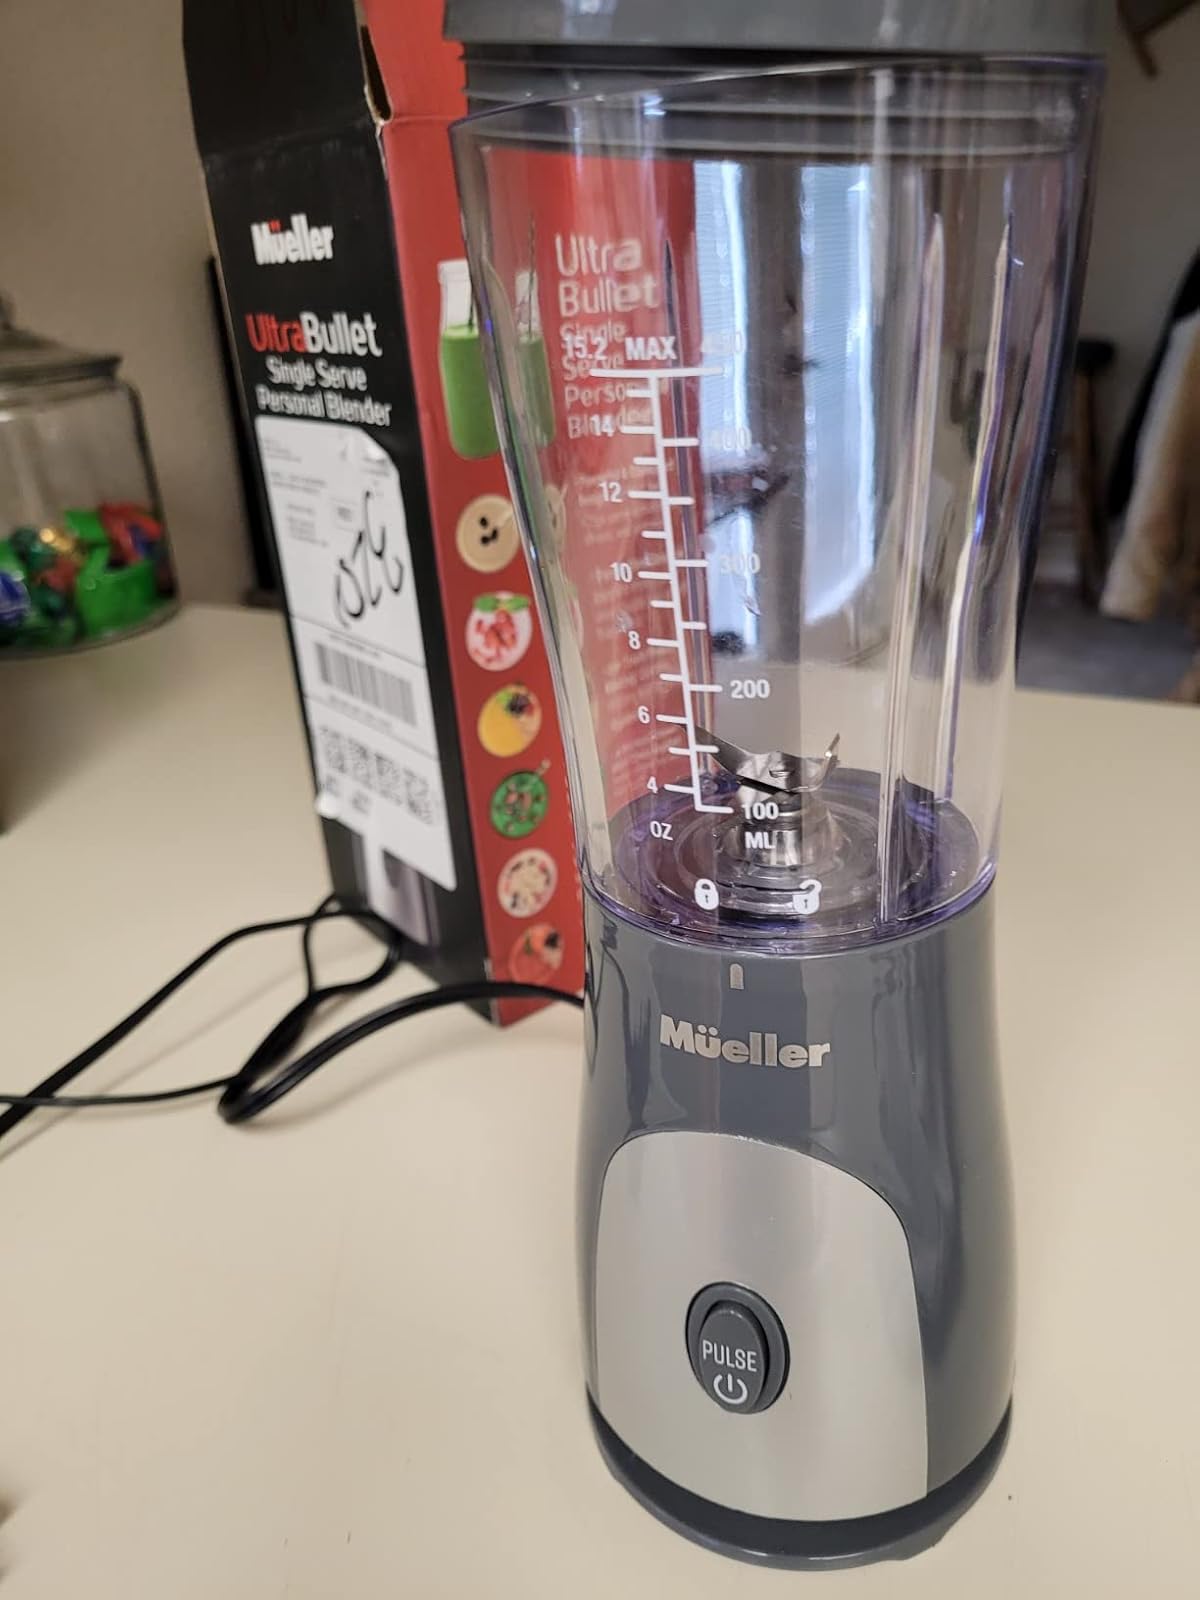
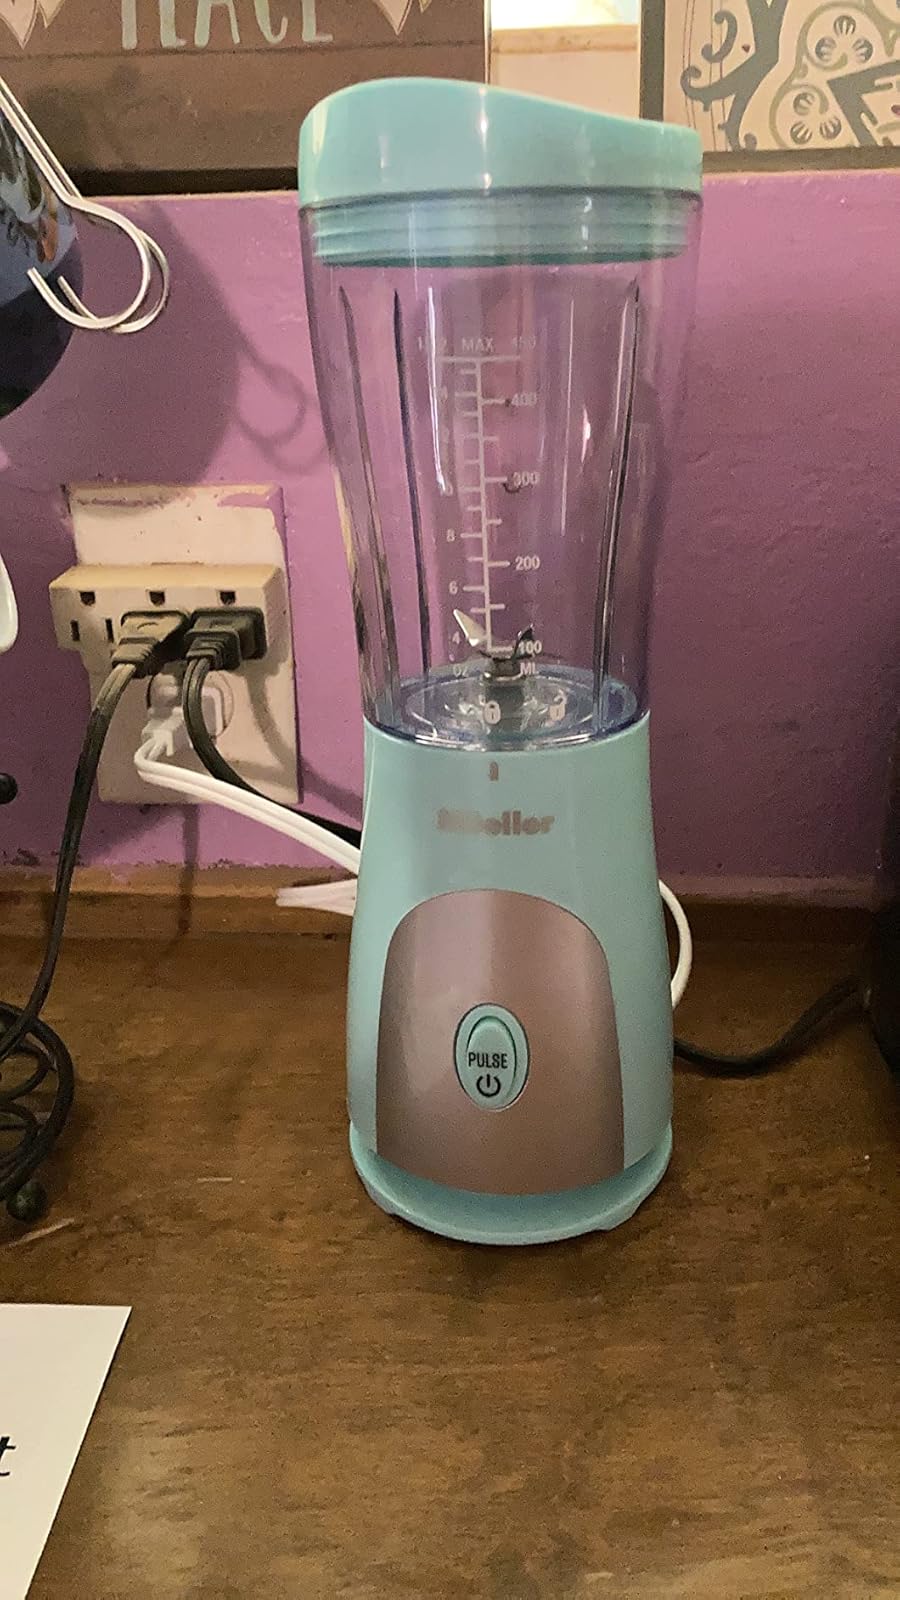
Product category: items_blender
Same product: no